Riding Shotgun (film)

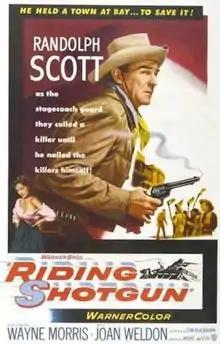
Theatrical release poster

Riding Shotgun is a 1954 American western film directed by Andre de Toth and starring Randolph Scott, Wayne Morris and Joan Weldon. The film was based on the short story "Riding Solo" by Kenneth Perkins, originally published in the September 1942 issue of "Blue Book". The production is unusual in that Scott narrates his inner thoughts at crucial moments in the action.